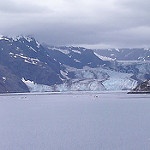
Label: glacier